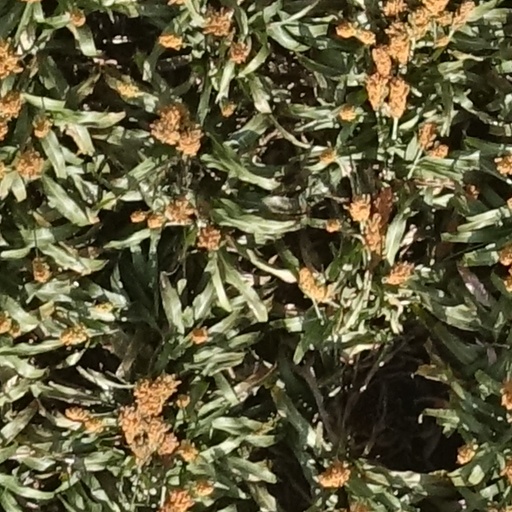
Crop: sorghum